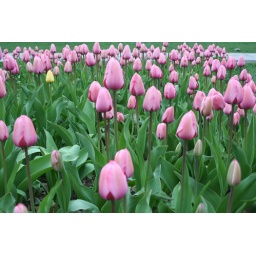
Yellow in a field of pink tulips